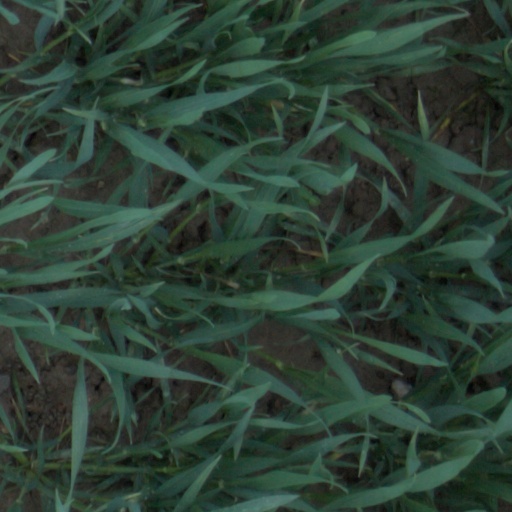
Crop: wheat